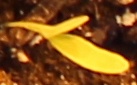
Label: Sugar beet